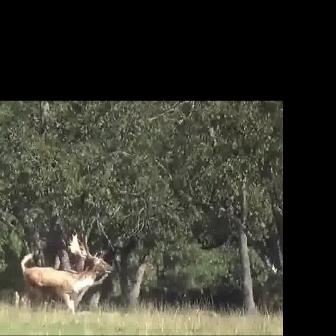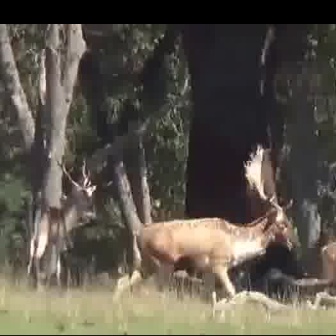
  Please identify the target specified by the bounding box [13,232,113,333] in the first image and locate it in the second image. Return the coordinates in [x_min,y_min,x_max,y_max] format.
Answer: [111,142,299,330]